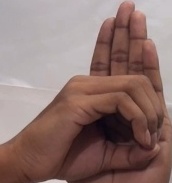
ASL sign: 0